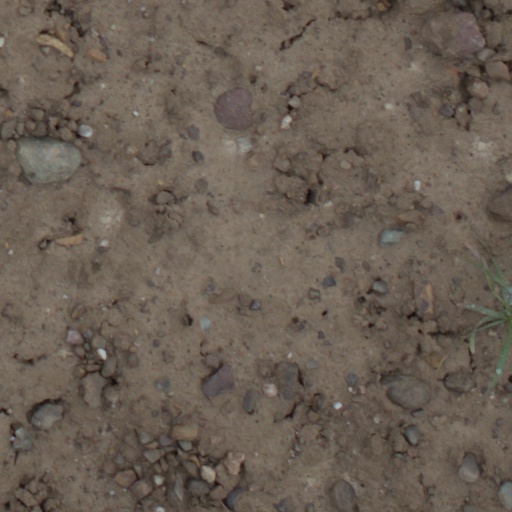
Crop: wheat